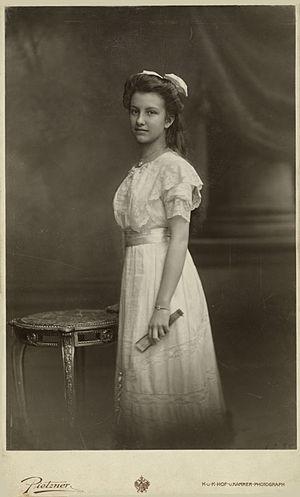
Marie Valérie Mathilde Amélie de Habsbourg-Lorraine, archiduchesse d'Autriche, princesse de Hongrie et de Bohême et par mariage princesse de Toscane était la plus jeune fille de François-Joseph Iᵉʳ, empereur d'Autriche et roi de Hongrie et de son épouse, Élisabeth de Wittelsbach, la célèbre Sissi.